TS King Edward

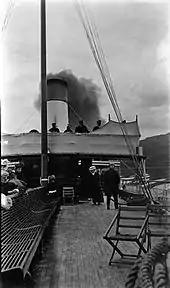
Foredeck, with pilothouse and bridge

The hull design of "King Edward" was closely based by Denny on its successful steamer, PS "Duchess of Hamilton", and shared the main dimensions. The hull was long and in breadth. Depth was about and the vessel drew about of water. Tonnage was measured at 502 gross and 182 net. The ship accommodated 1,966 passengers.